Kiryat Yam

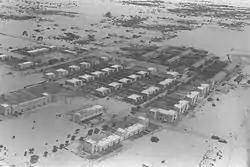
Kiryat Yam, 1949

The area was acquired by the Jewish community as part of the Sursock Purchase, in which a large tract of land on the Haifa Bay was purchased from the Sursock family of Beirut by the American Zion Commonwealth in 1925. In 1928, the Bayside Land Corporation, a joint venture of the Palestine Economic Corporation and the Jewish National Fund, acquired 2,400 dunams of residential land in a deal related to the building of the IPC oil pipeline. Development of a residential area began in 1939, and the first houses were completed in 1940.